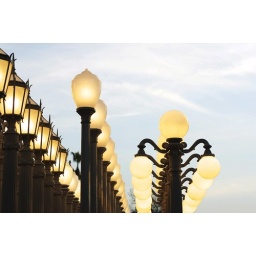
I thought that the almost yellow glow of the lights was beautiful against the pale blue sky.